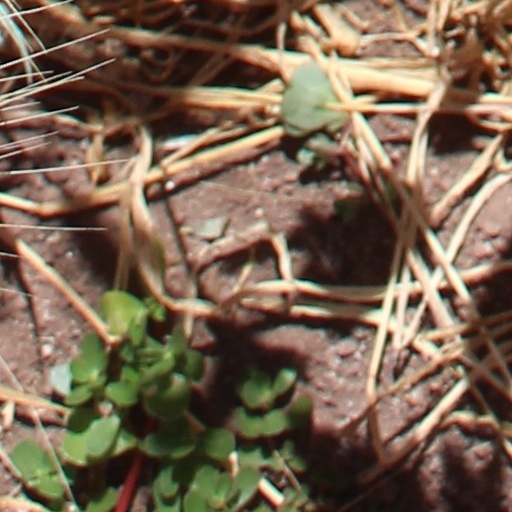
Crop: wheat